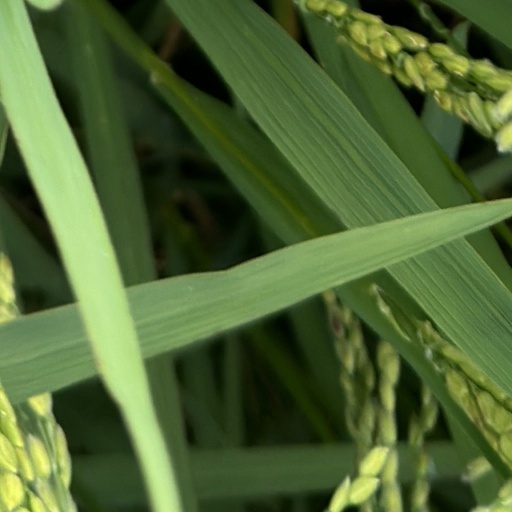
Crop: rice